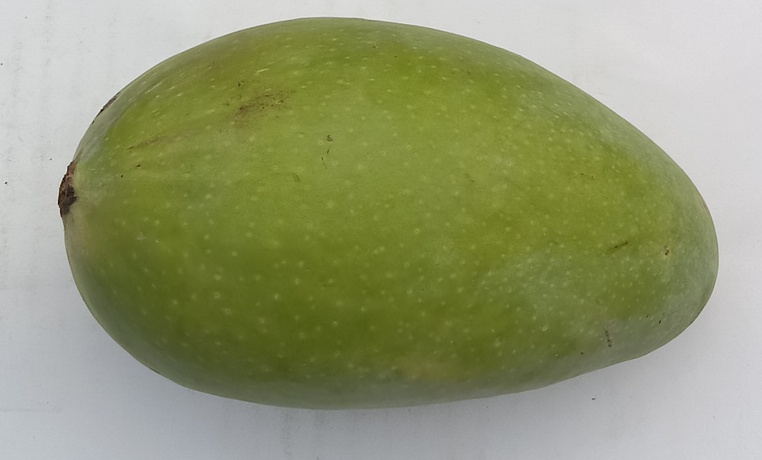
Mango variety: Sindhri